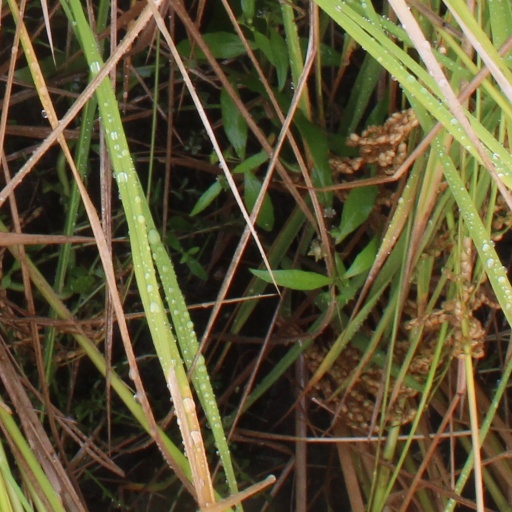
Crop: rice